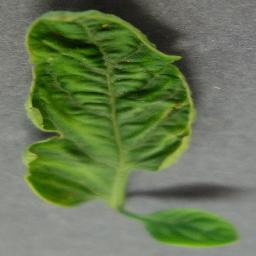
Label: Tomato___Tomato_Yellow_Leaf_Curl_Virus